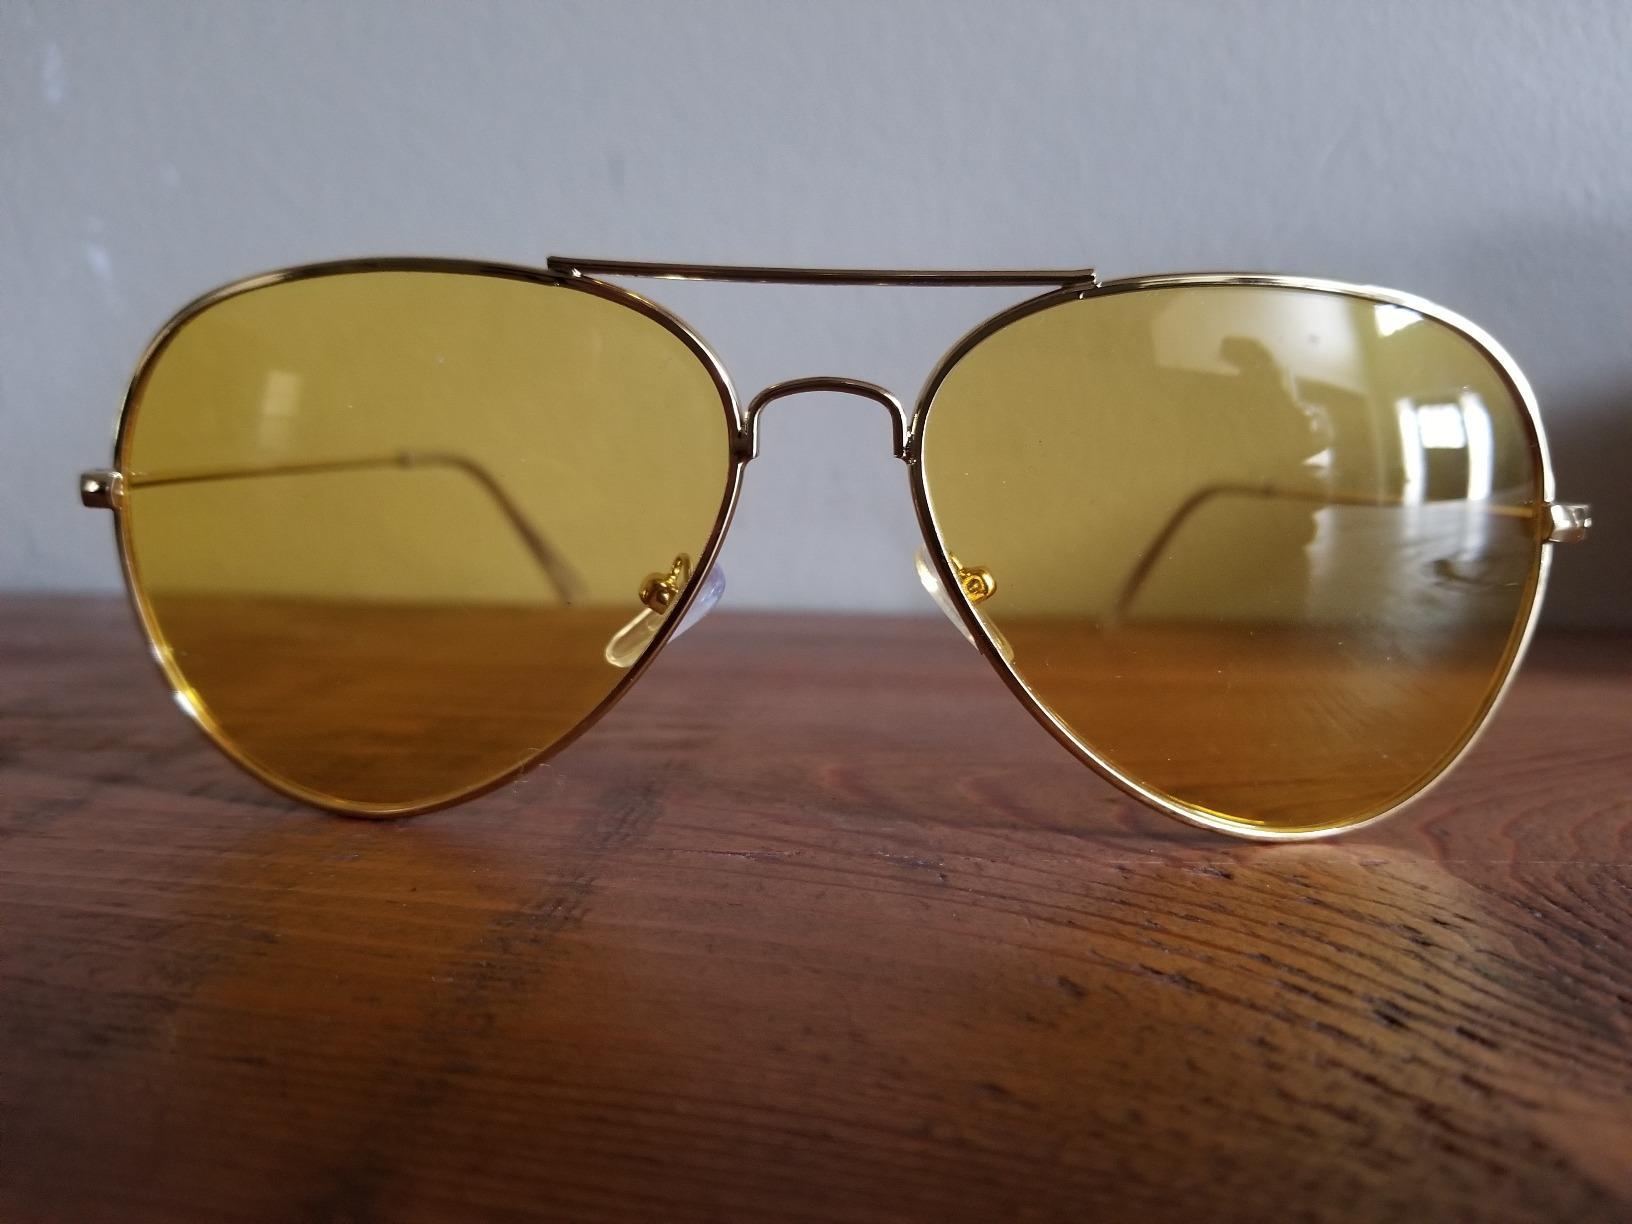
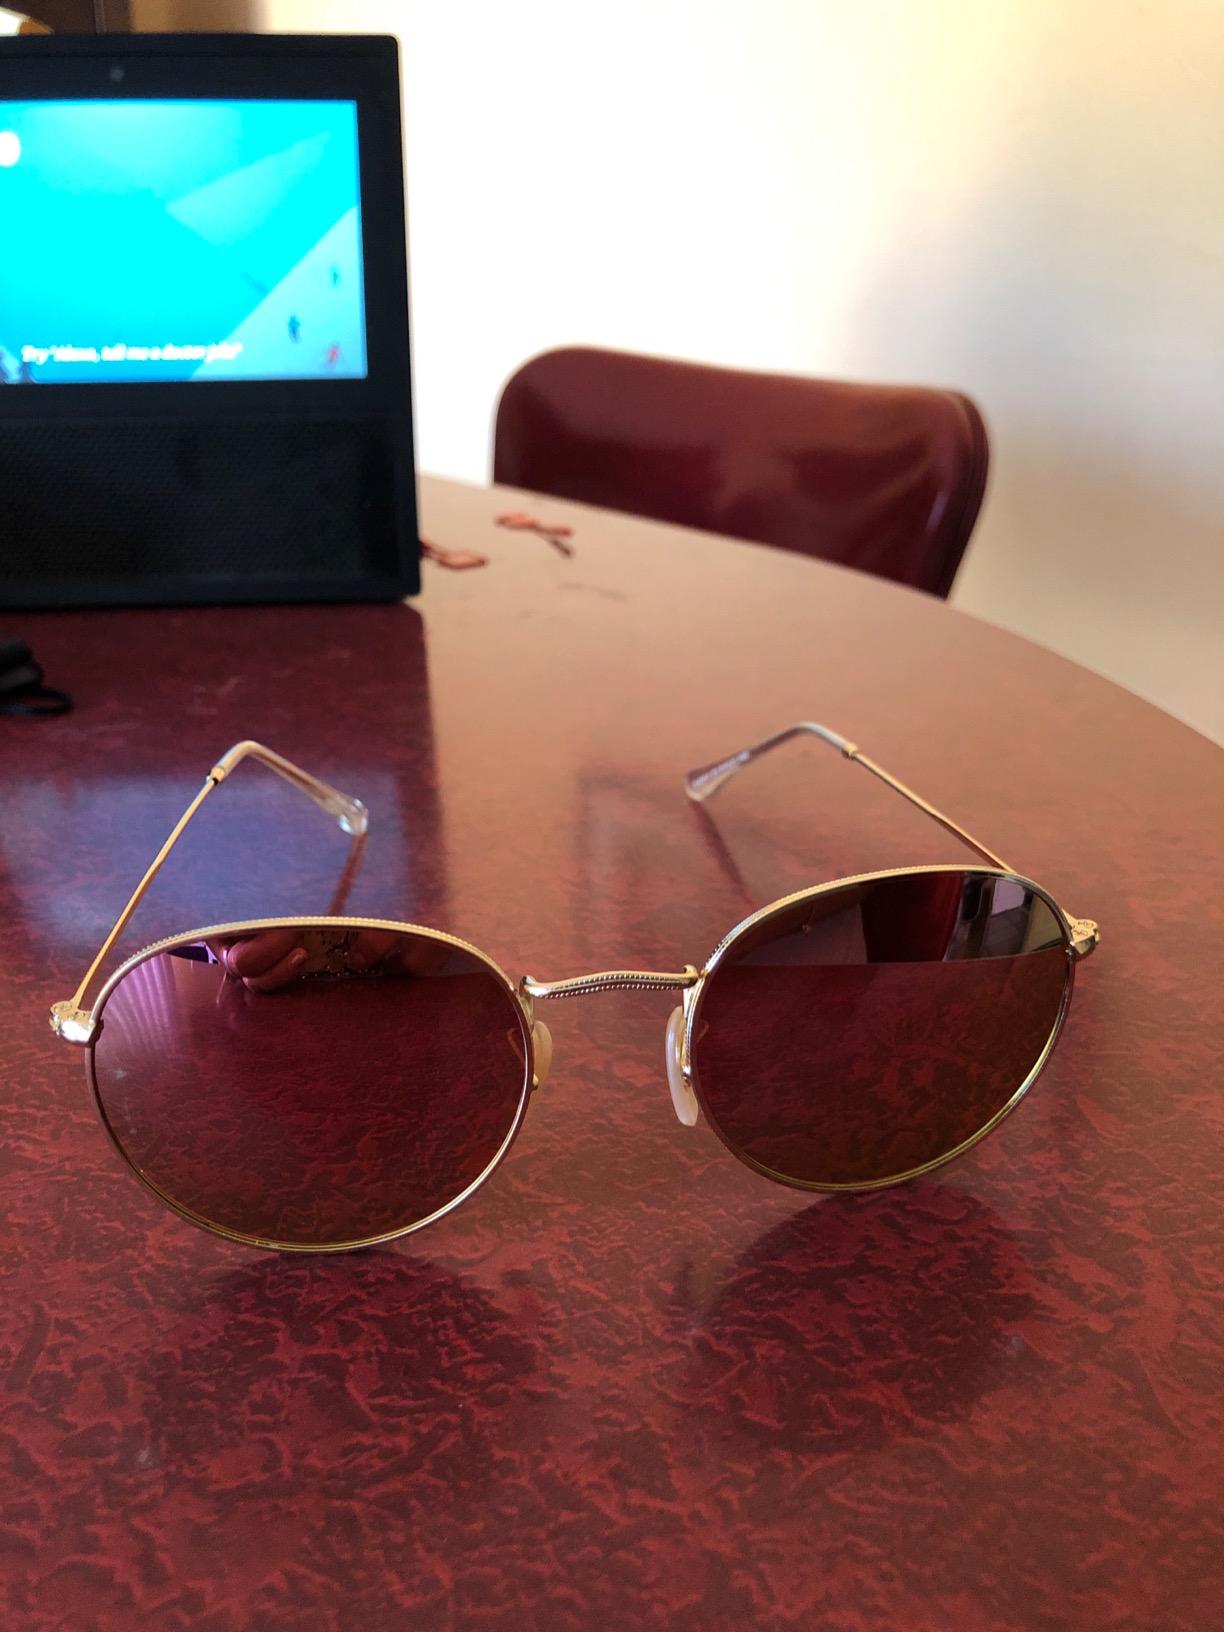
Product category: accessories_sunglasses
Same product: no